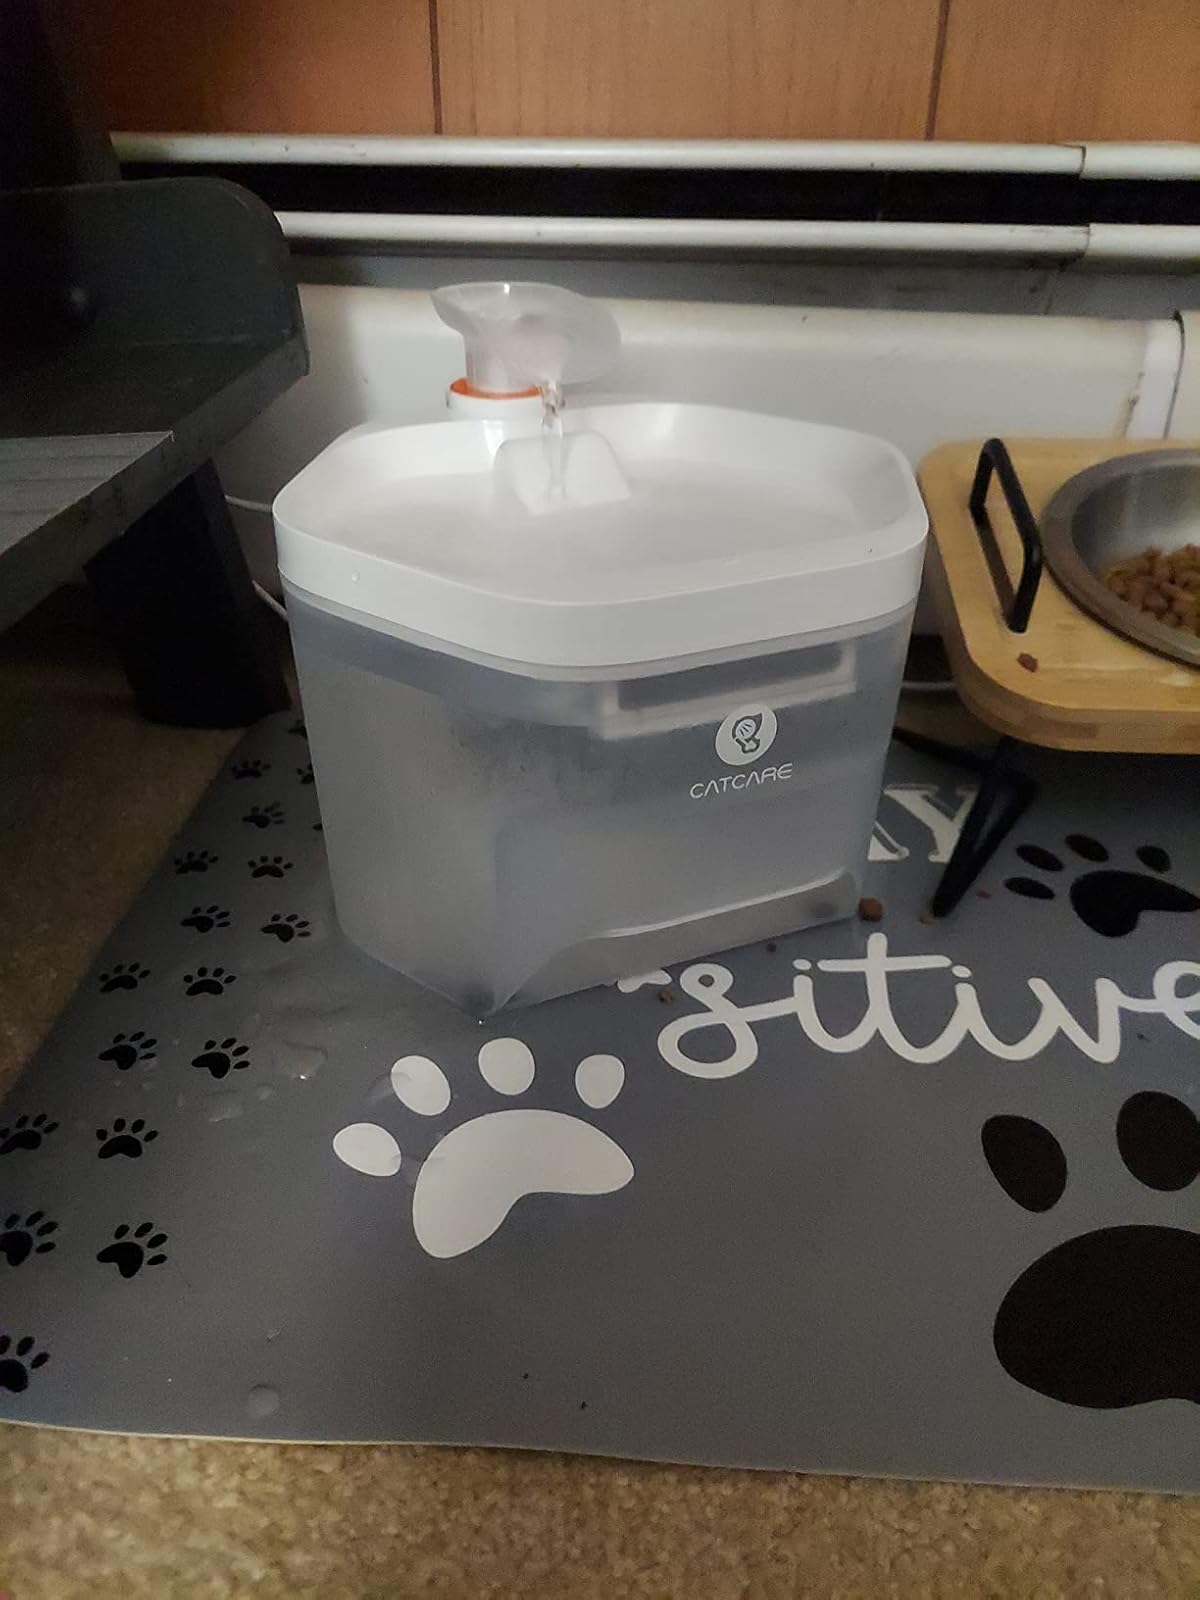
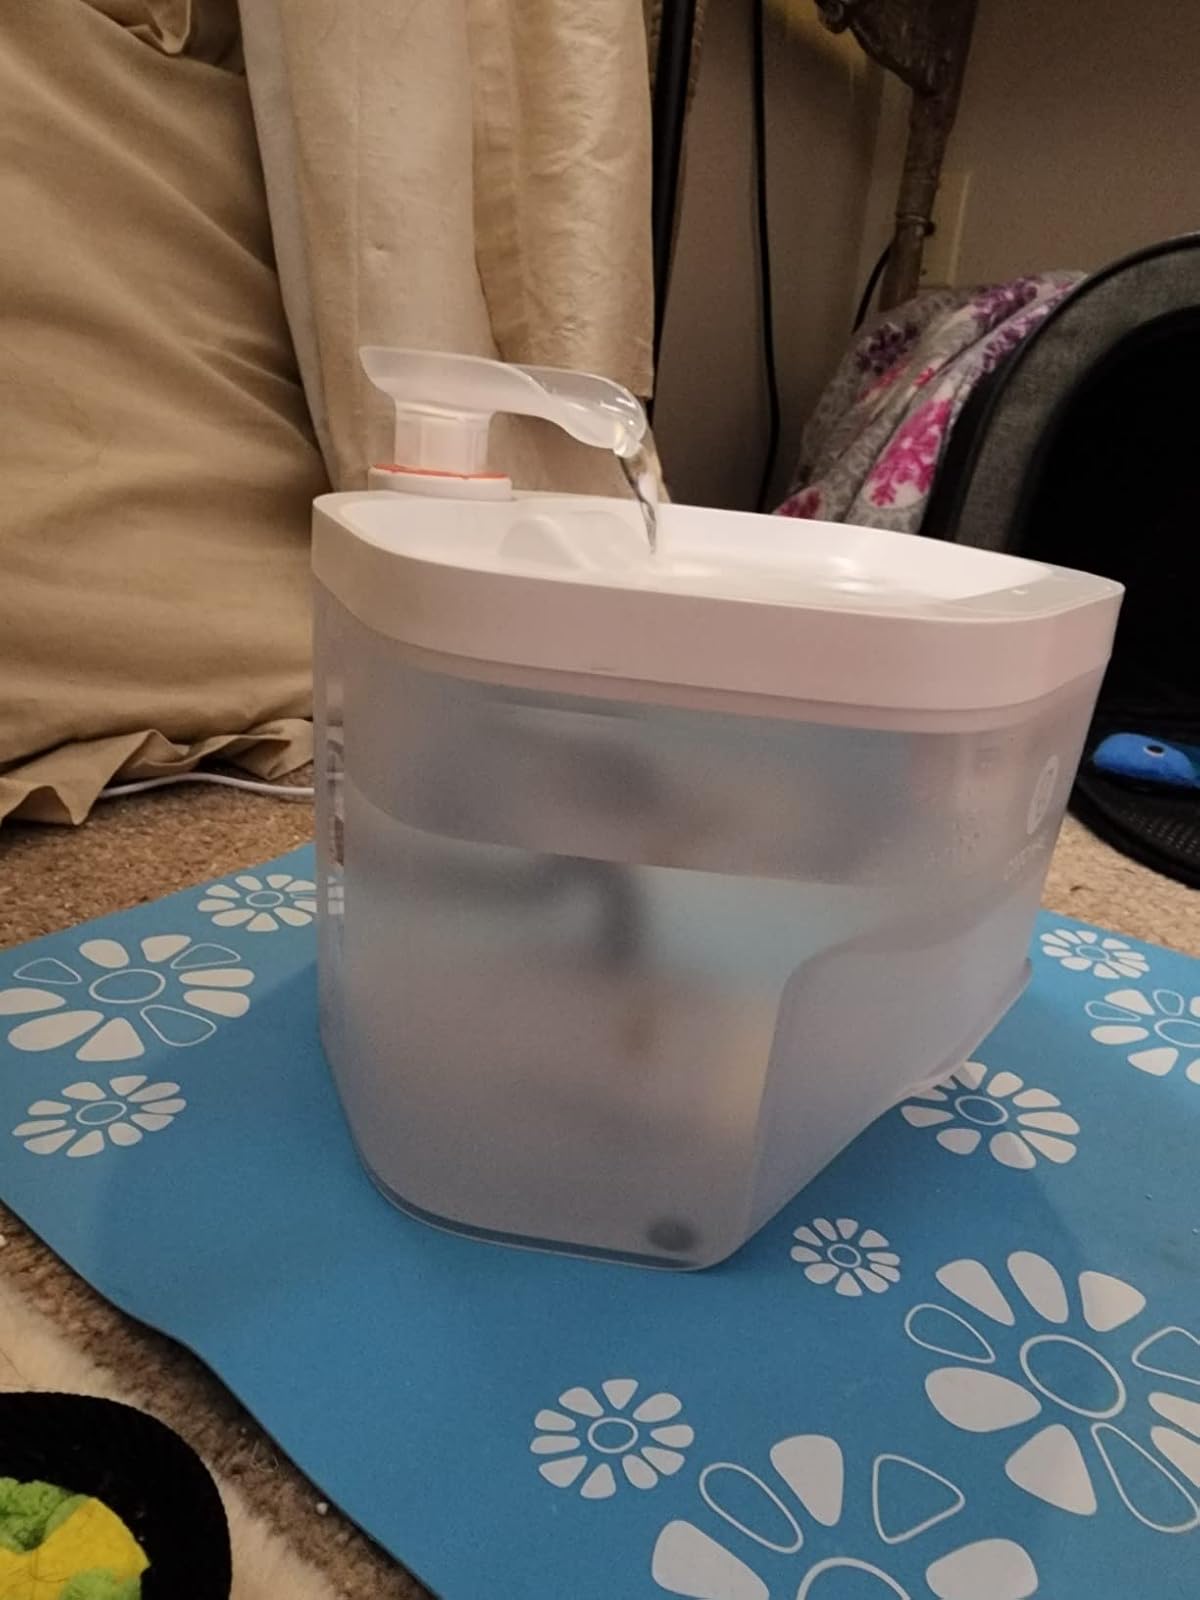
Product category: items_bowl
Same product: yes